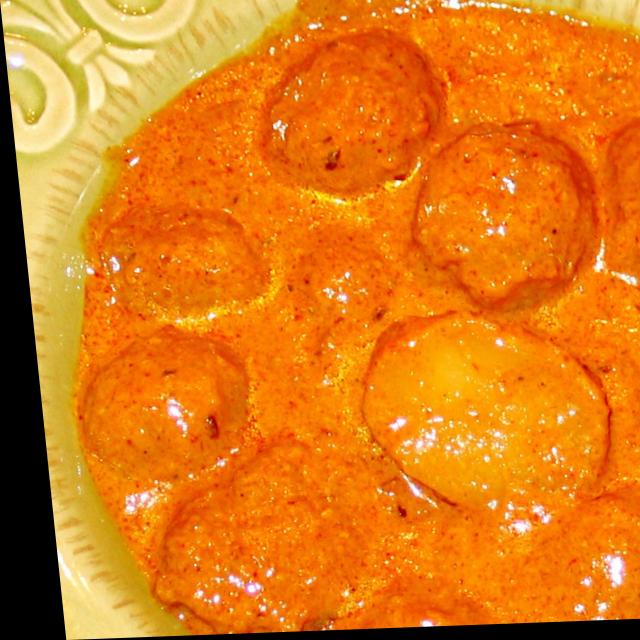
Dish: dum_aloo